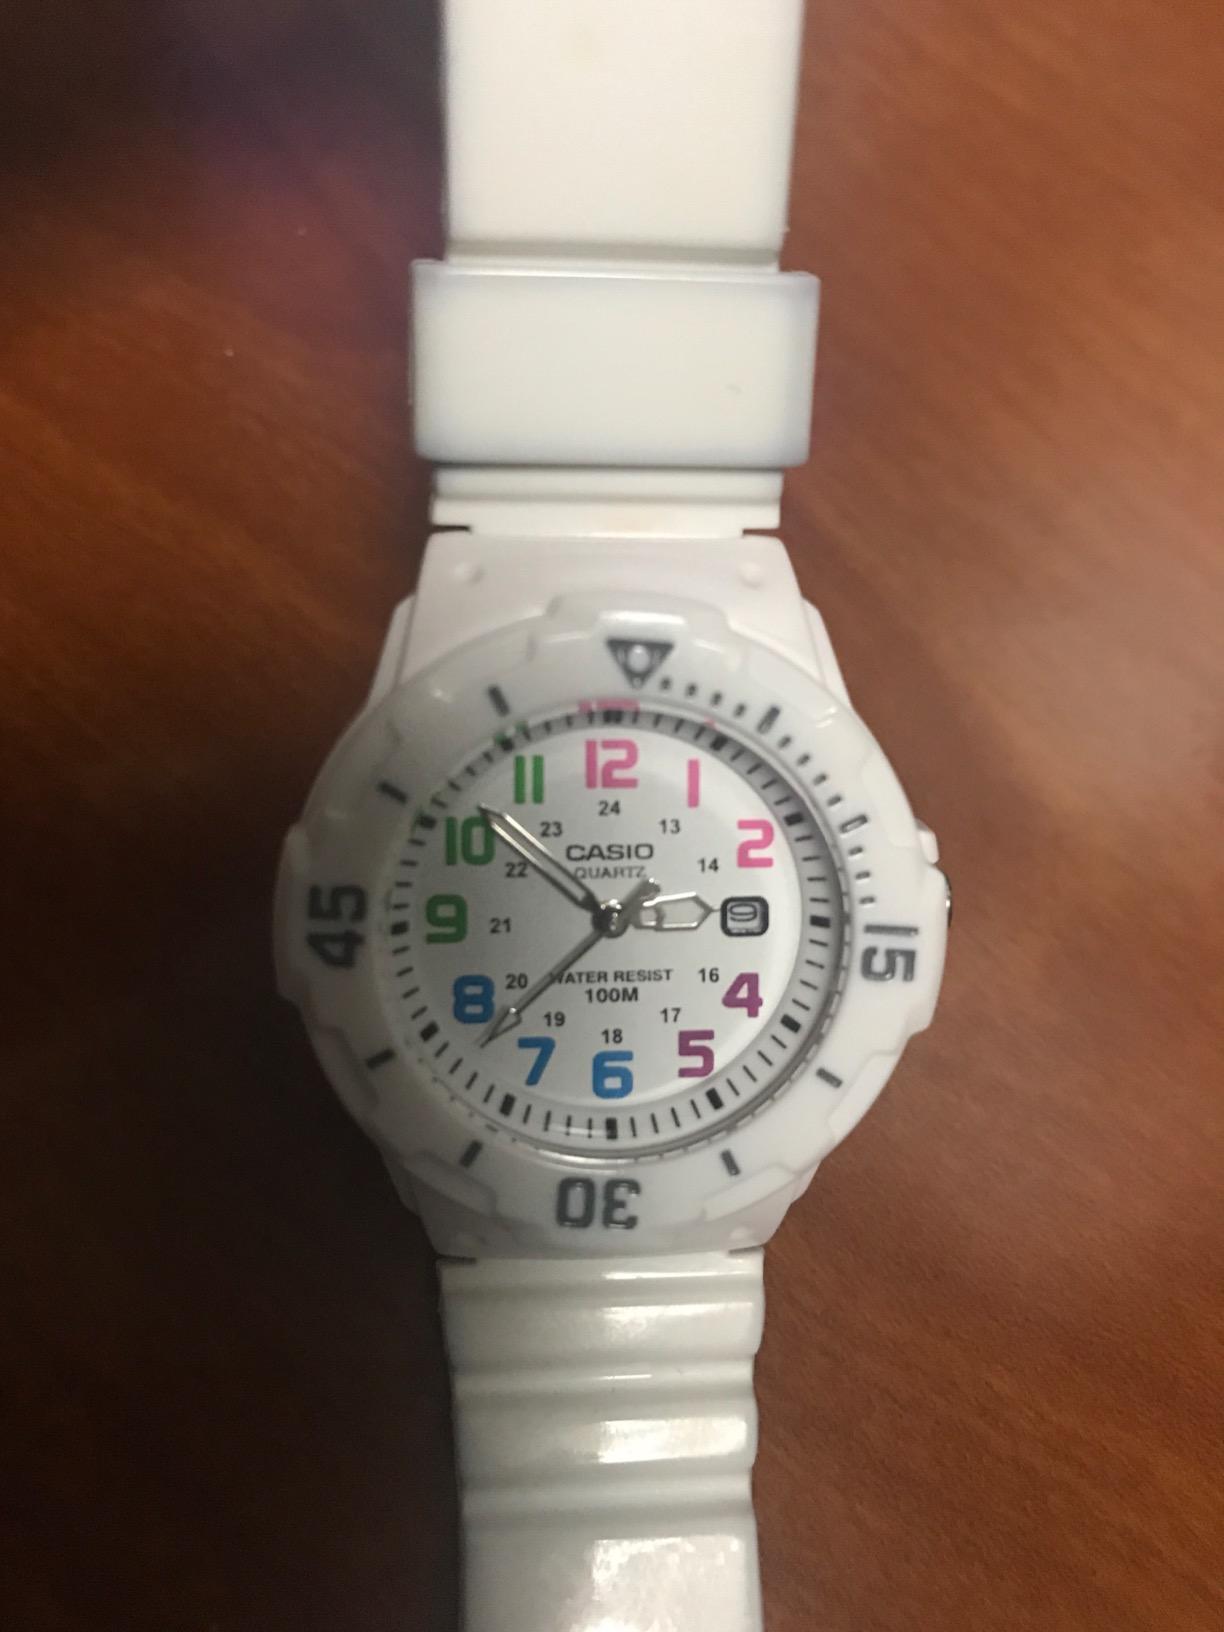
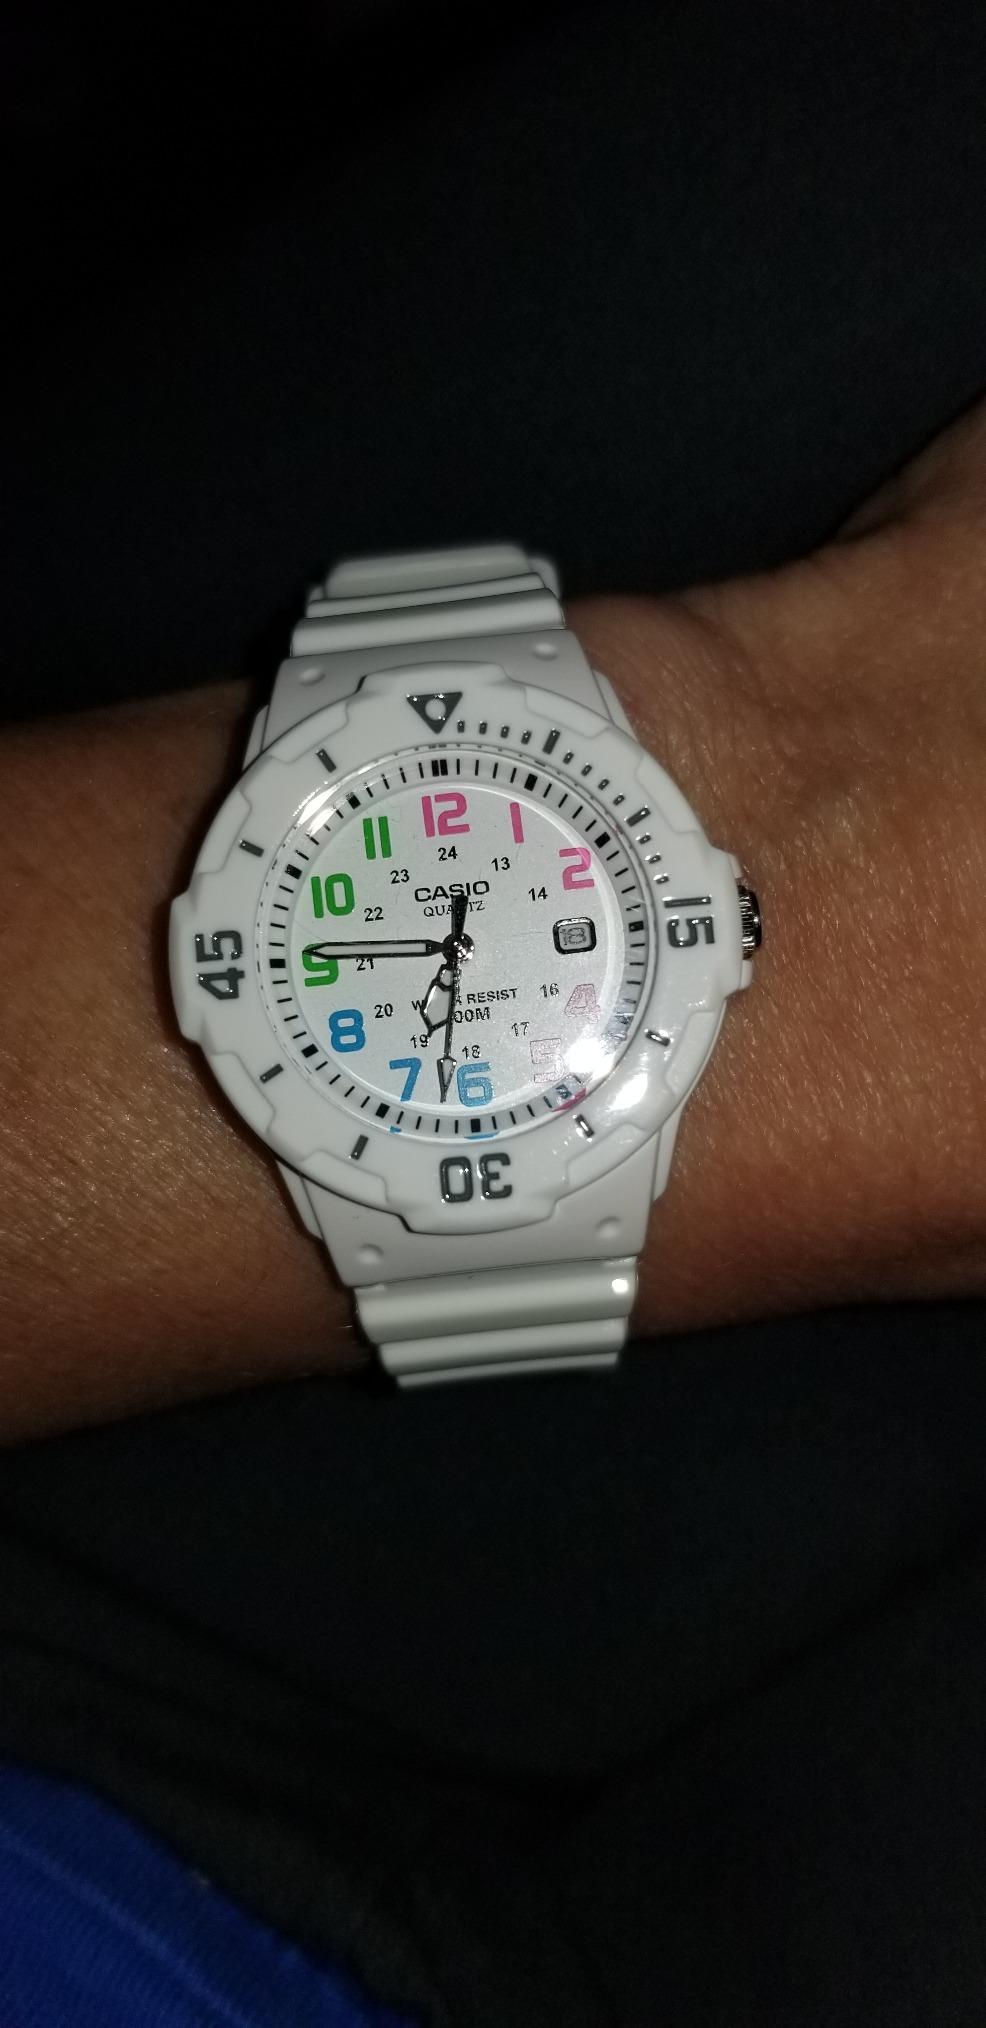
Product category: accessories_watch
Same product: yes